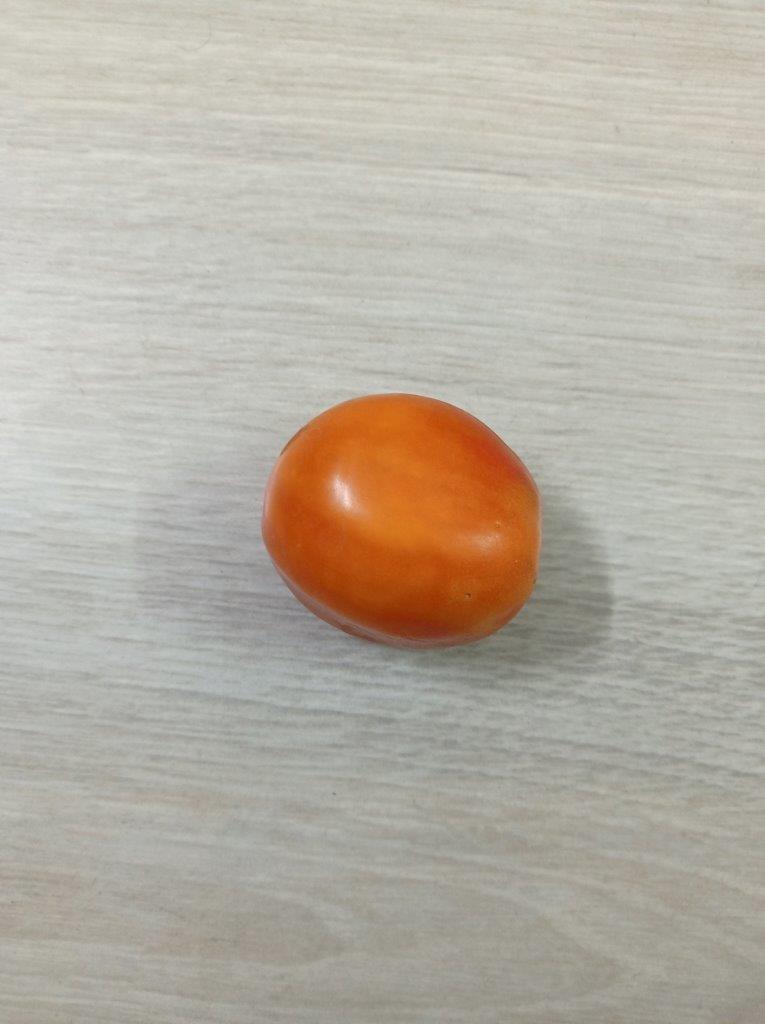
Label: Fresh